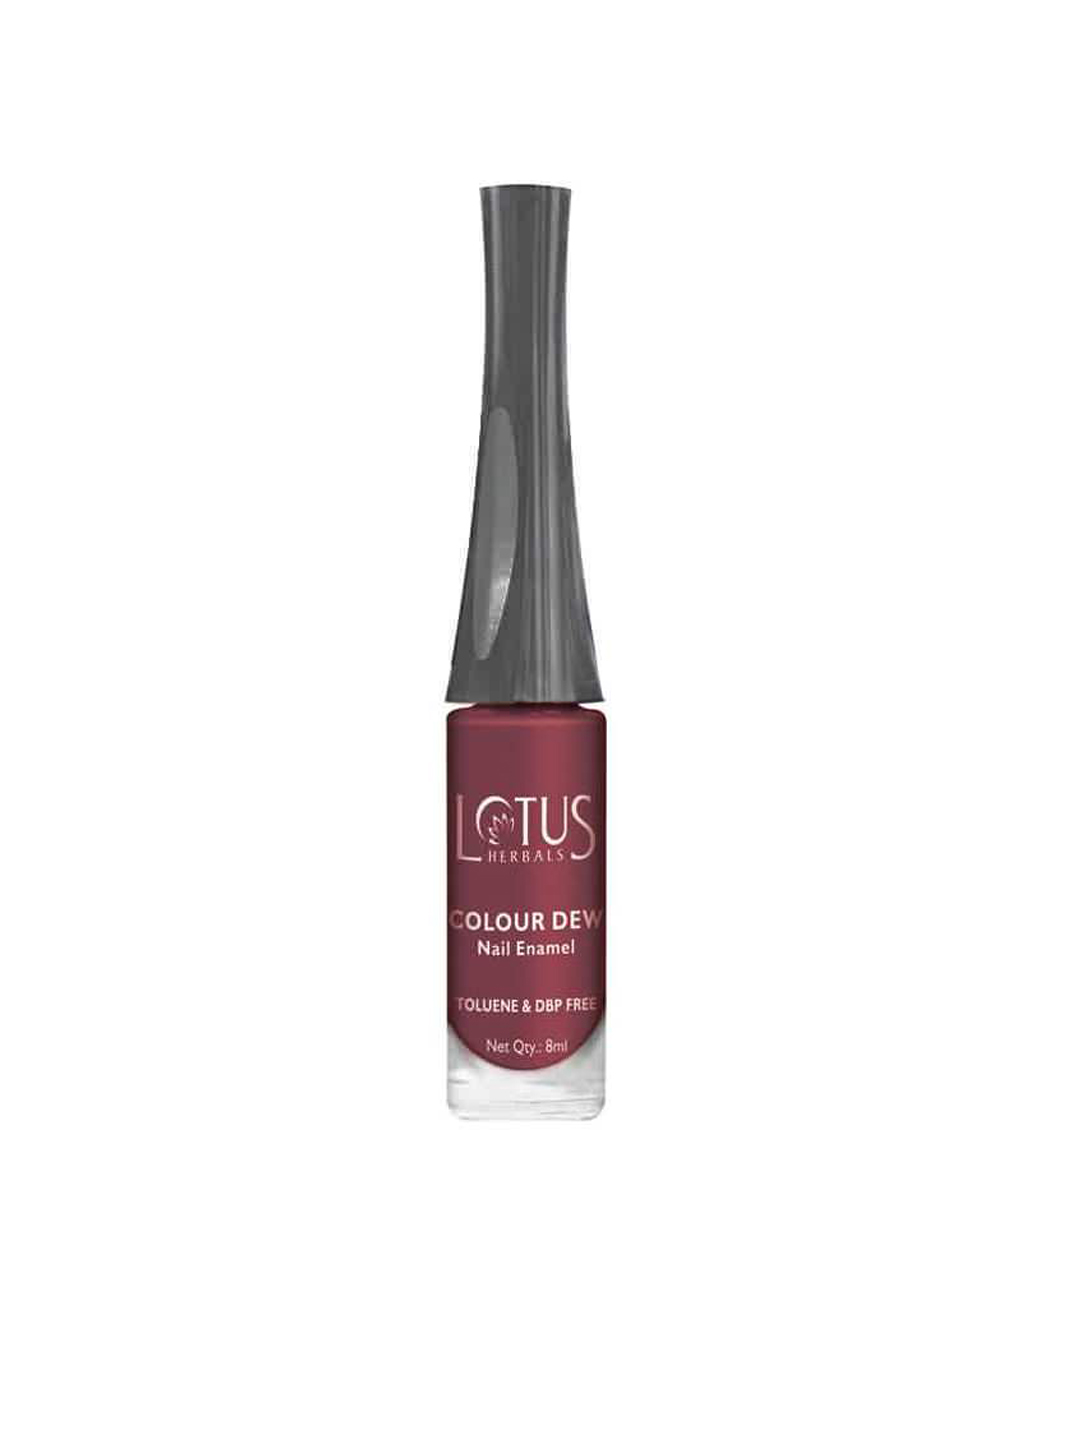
Lotus Herbals Colour Dew Rouge Pulp Nail Polish 911
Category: Personal Care / Nails / Nail Polish
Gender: Women
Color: Red
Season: Spring 2017
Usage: NA